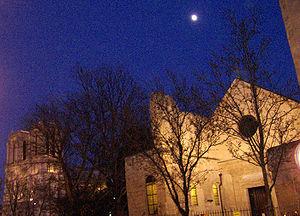
L’église Saint-Julien-le-Pauvre est une église médiévale située rive gauche de la Seine à Paris dans le quartier latin, rue Saint-Julien-le-Pauvre dans le square René-Viviani. C'est depuis la fin du XIXᵉ siècle l'église grecque-catholique melkite de Paris.